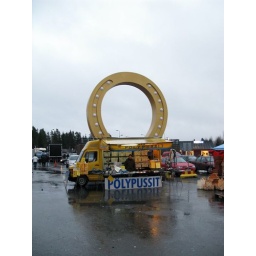
Seller in front of Bros. Keskinen Ltd. Village Shop. The big horse shoe behind is the symbol of Village Shop.